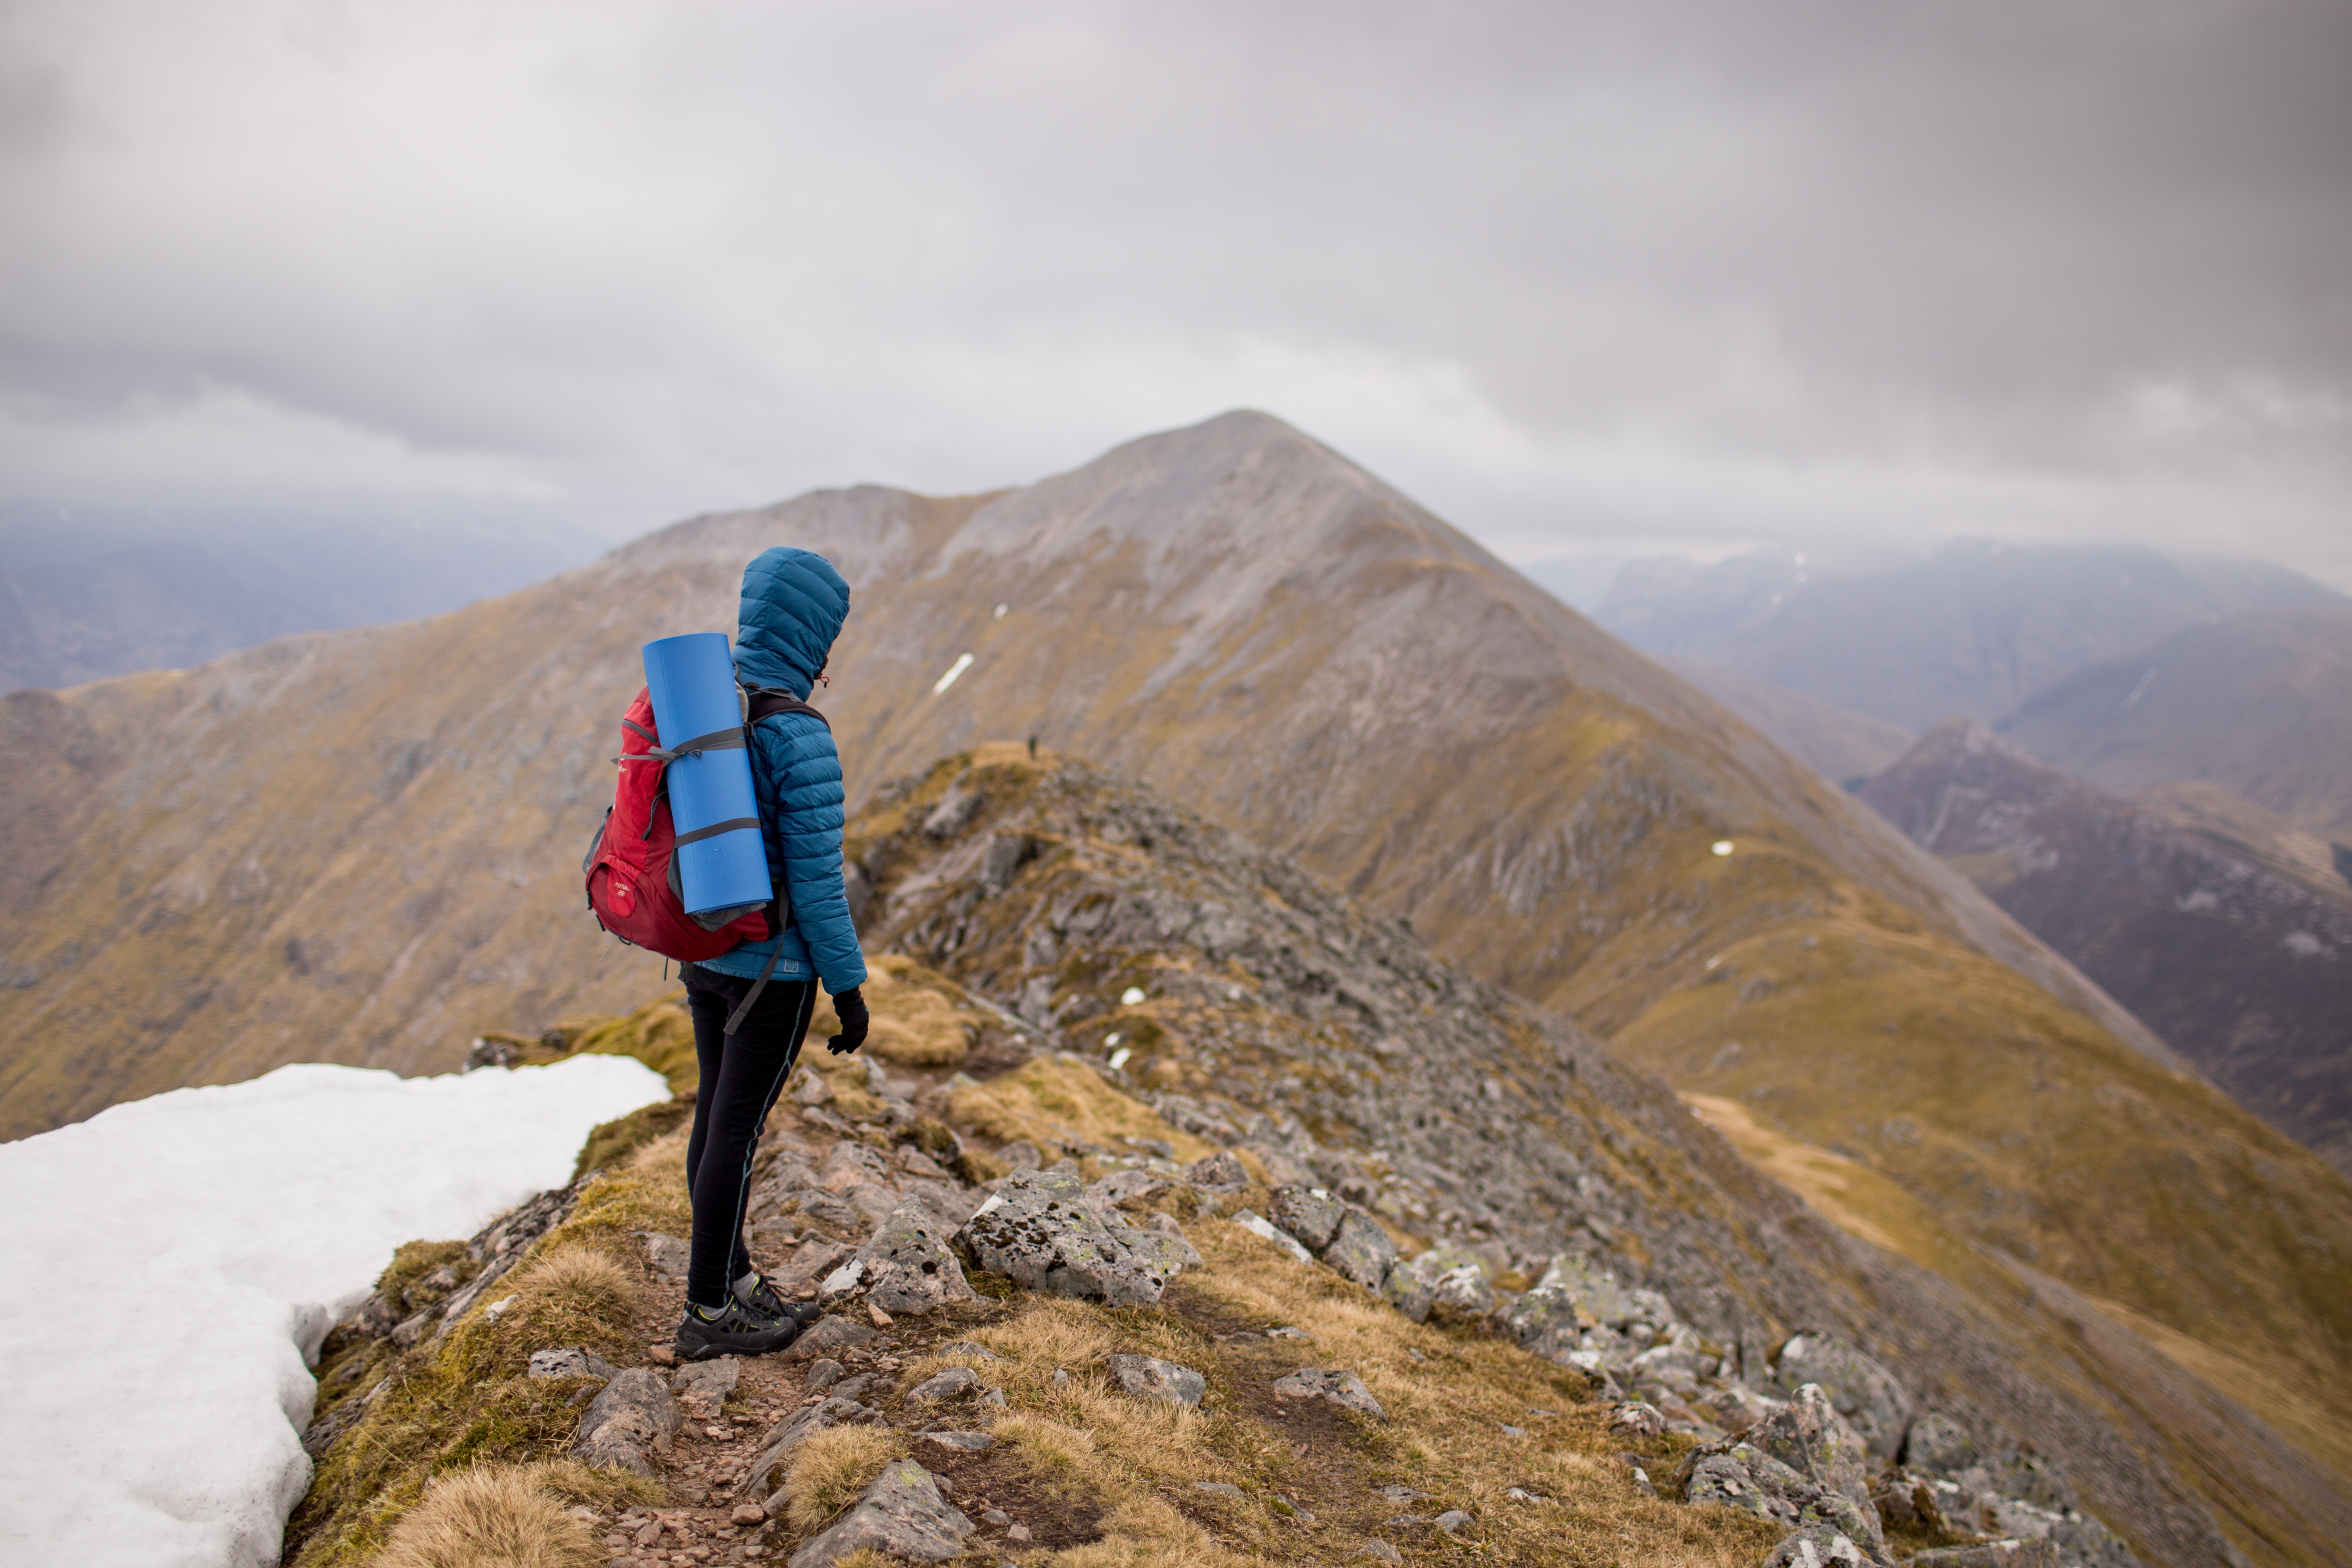
landscape, nature, wilderness, walking, mountain, hiking, adventure, mountain range, recreation, hike, climbing, mountain climbing, extreme sport, terrain, ridge, summit, climb, mountain peak, mountaineering, outdoors, sports, alps, backpacking, plateau, fell, landform, mountain pass, outdoor recreation, mountainous landforms